Rotherham Titans

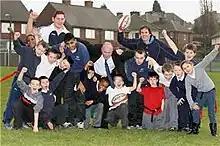
Titans Community Foundation at work

Clifton Lane is the base for several high-profile community programmes through the club's flagship Community Foundation. The Community Foundation has received considerable praise for working with vulnerable and disadvantaged young people, using the players as role models helping to improve the participants' life skills.